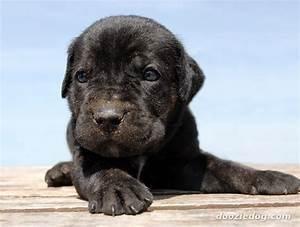
dog